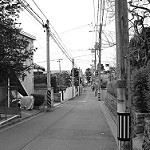
Label: B & W